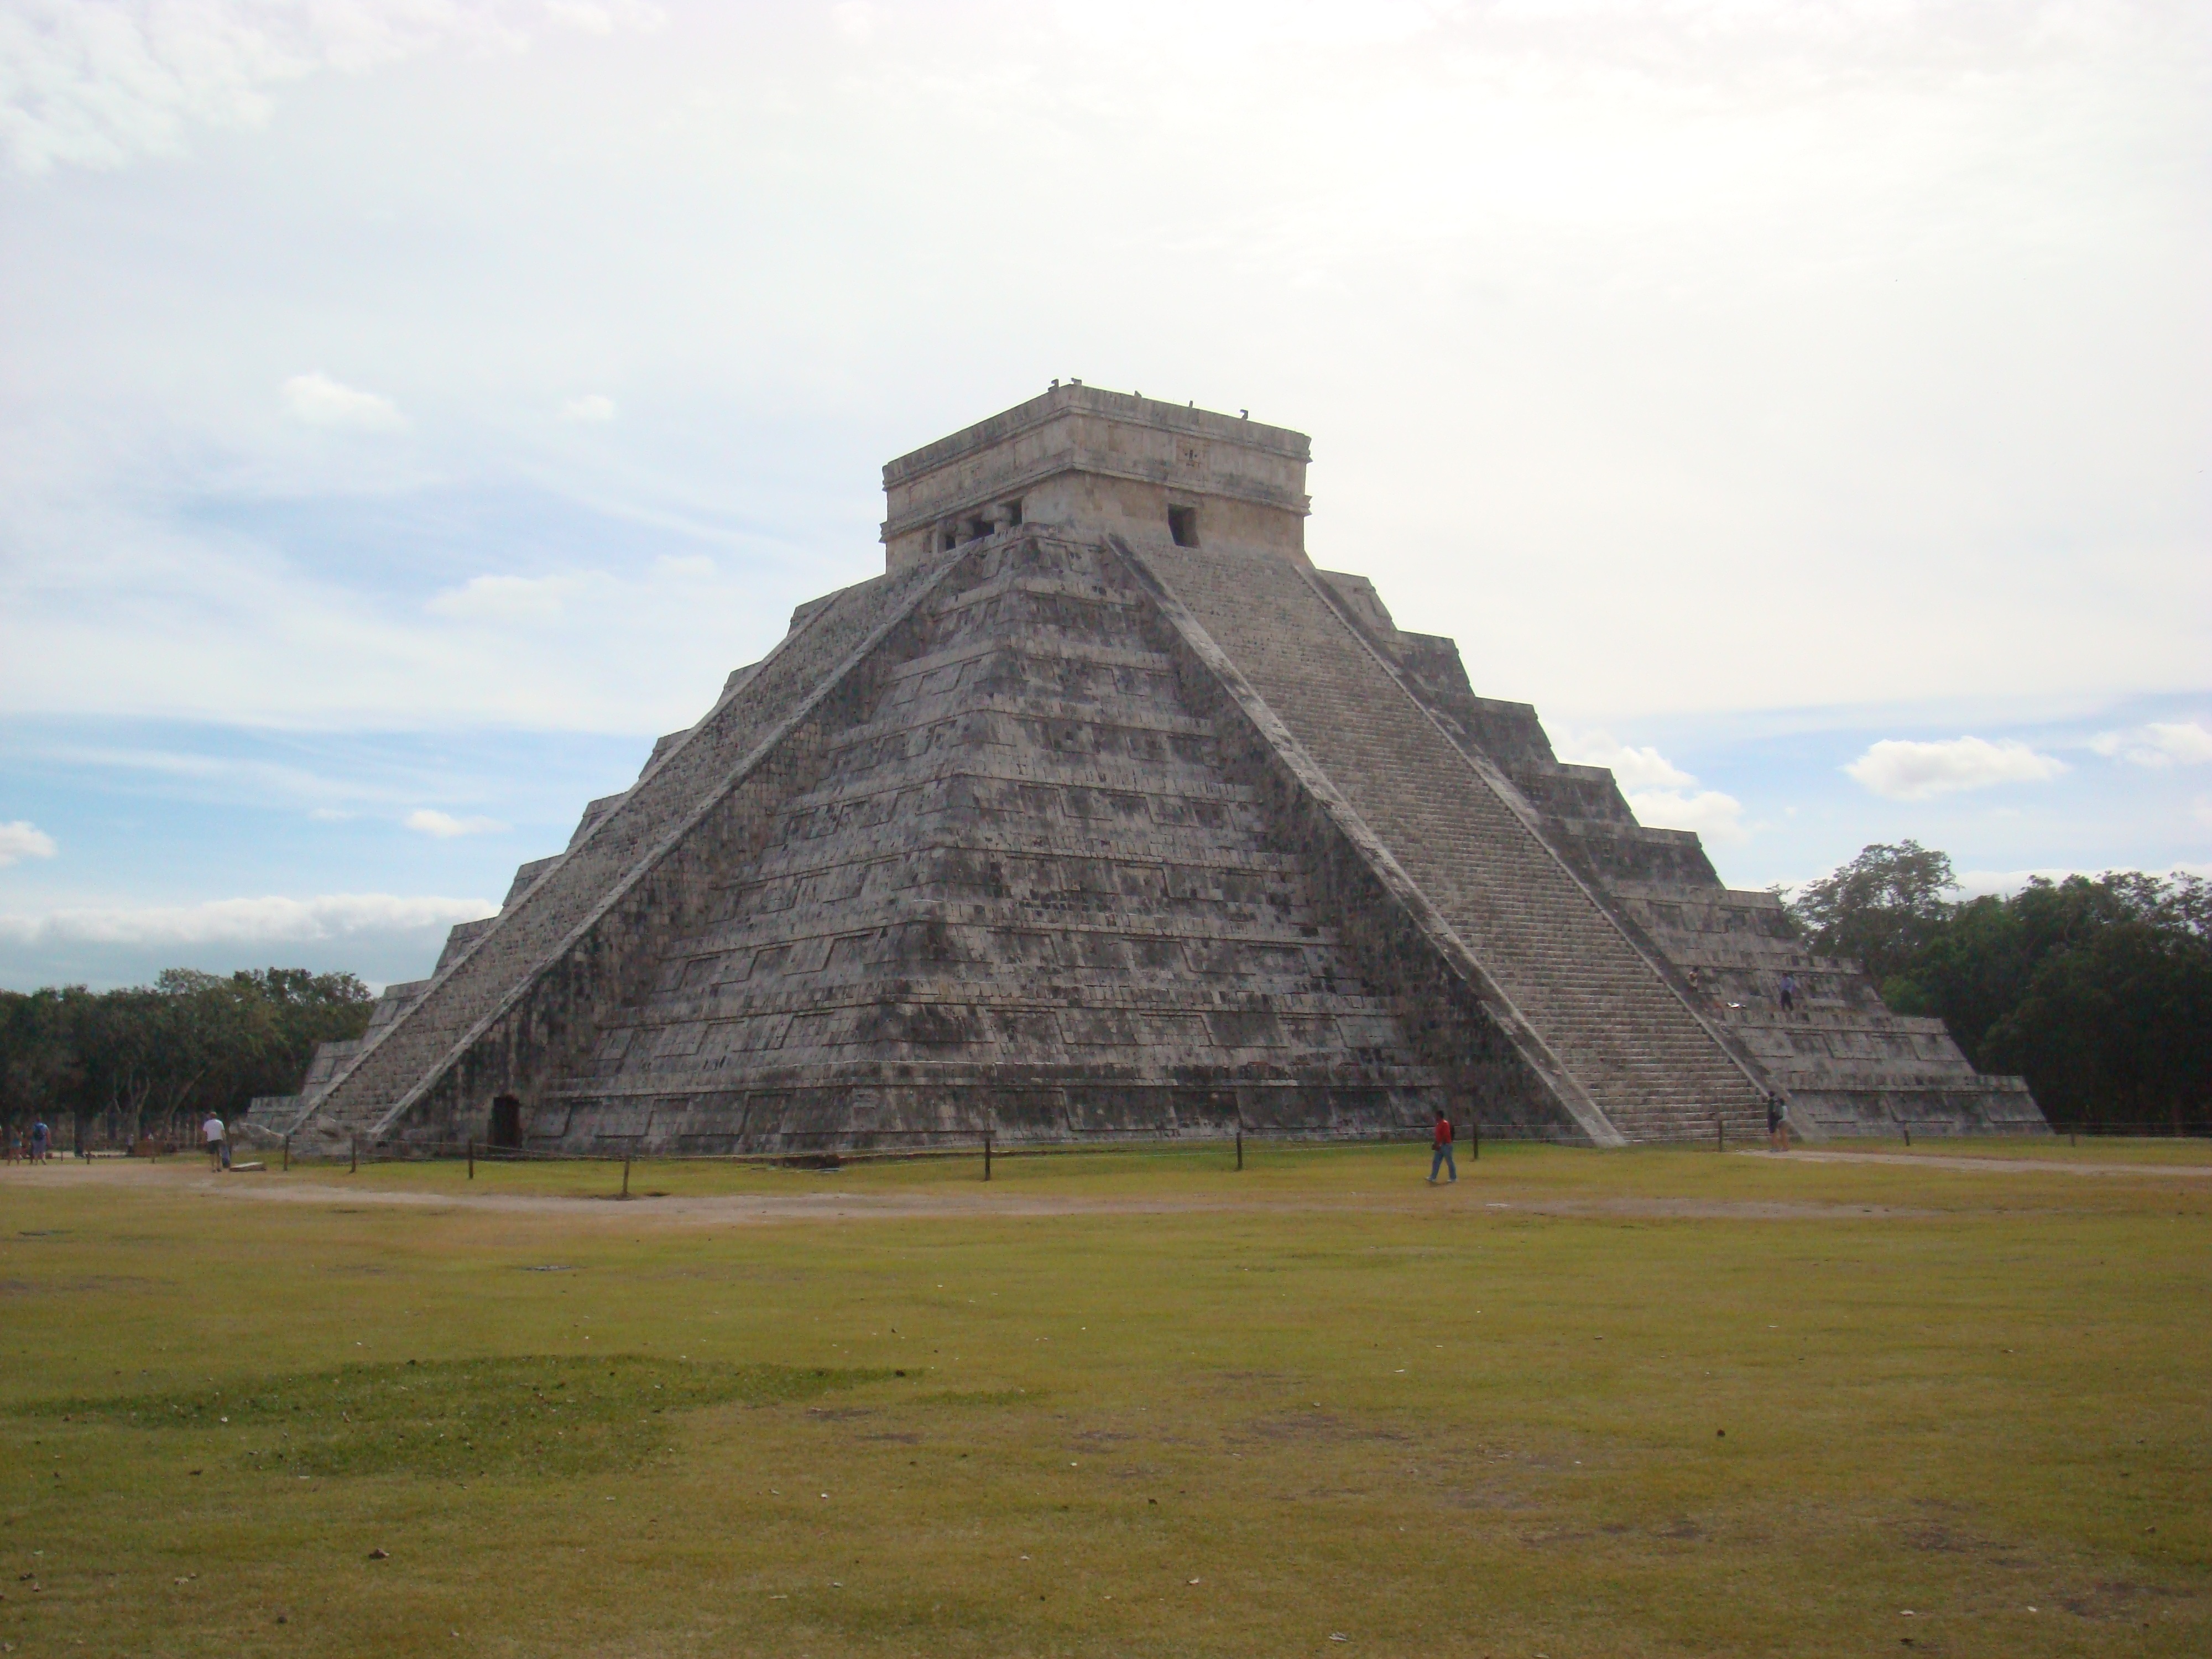
nature, architecture, sun, boy, monument, portrait, spring, pyramid, paradise, holiday, landmark, blue, tourism, plain, aztec, sunny, temple, women, mexico, ruins, culture, weekend, cancun, mexican, maya, yucatan, pyramids, rural area, archaeological site, chichen itza, historic site, ancient history, maya civilization, quintana roo, uxmal, dzibilchaltun